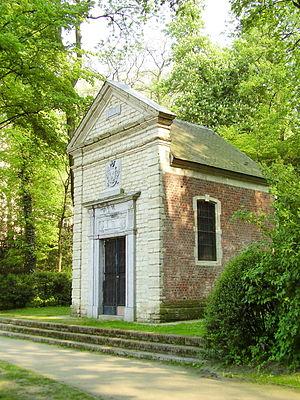
Saint Boniface de Bruxelles, également connu comme Boniface de Lausanne, né le 5 juin 1181 à Ixelles et décédé le 19 février 1260 à l'abbaye de la Cambre, est un théologien et saint catholique du Brabant, qui fut évêque de Lausanne durant 8 ans. Il est fêté le 19 février.